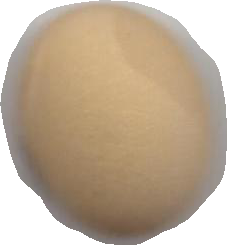
Variety: Anjasmoro